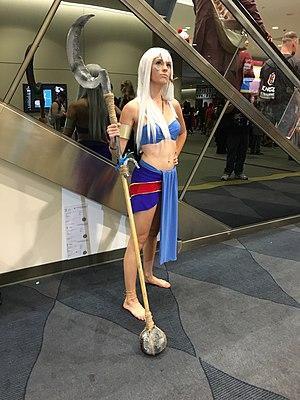
Atlantide, l'empire perdu, ou Atlantis, l'empire perdu au Québec, est le 71ᵉ long-métrage d’animation et le 41ᵉ « Classique d’animation » des studios Disney, sorti en 2001.